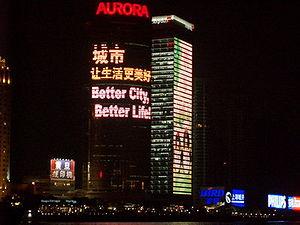
L'Expo 2010 est une Exposition universelle qui s'est tenue à Shanghai, en Chine, du 1ᵉʳ mai 2010 au 31 octobre 2010. La ville a été choisie le 3 décembre 2002 par le Bureau international des Expositions pour accueillir cette Exposition.